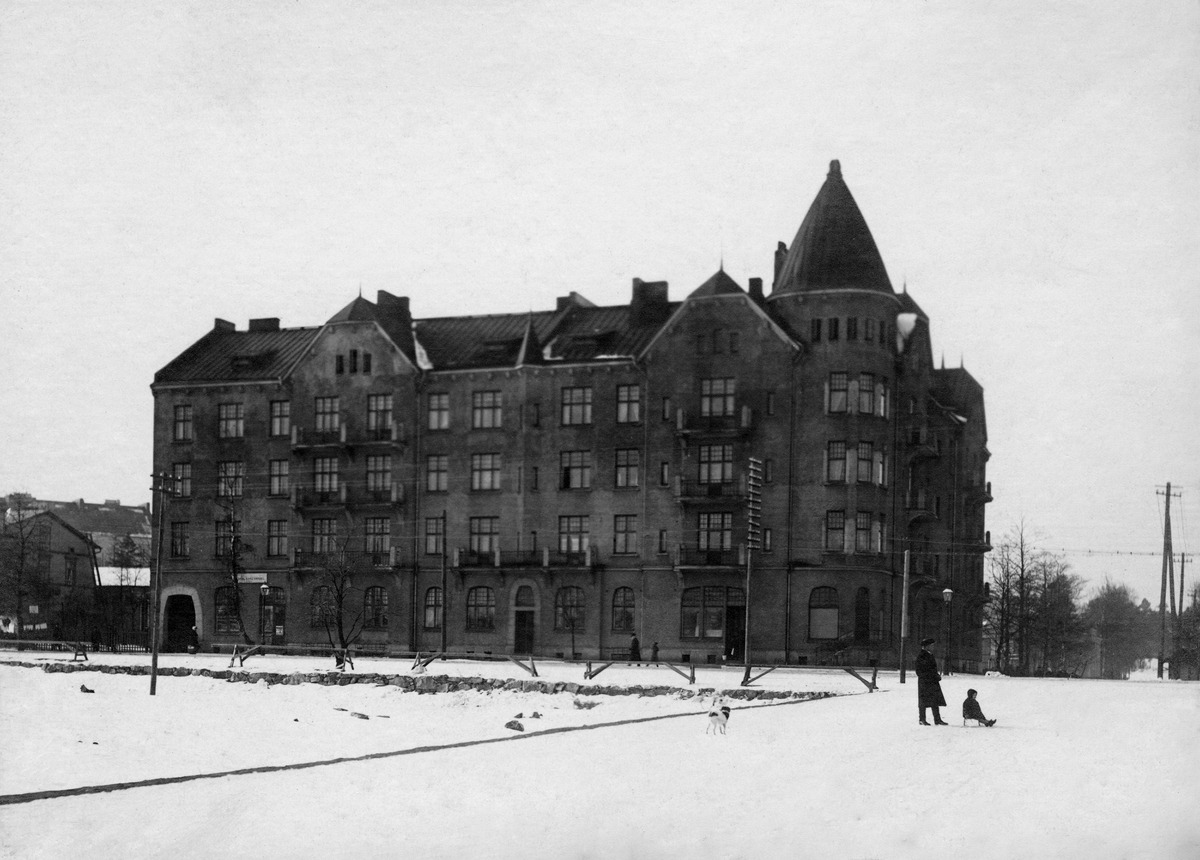
Raitiotie- ja Omnibusosakeyhtiön henkilökunnan asuntola, ns
sisällön kuvaus: Raitiotie- ja Omnibusosakeyhtiön henkilökunnan asuntola, ns. "Sipoon kirkko", Läntinen Viertotie 50 (nyk. Mannerheimintie 76). mustavalkoinen
Ajankohta: kuvausaika 1913
Paikka: Suomi, Uusimaa, Helsinki, Töölö Helsinki, Taka-Töölö Helsinki, Läntinen Viertotie 50. Mannerheimintie 76
Aiheet: Helsingin Raitiotie- ja Omnibus Osakeyhtiö HRO - Spårvägs- och Omnibus Aktiebolaget i Helsingfors, liikenne joukkoliikenne, rakennukset asuinrakennukset, asumispalvelut asuntolat, henkilöstö